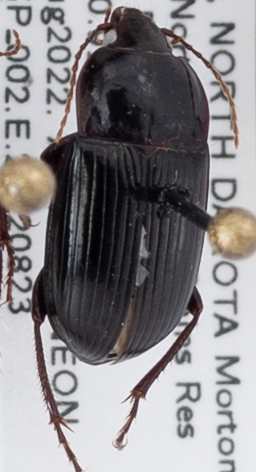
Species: Amara obesa
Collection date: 2022-08-23
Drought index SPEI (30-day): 0.03
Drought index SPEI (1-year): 0.8
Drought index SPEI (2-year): -0.62